Sam Lerner

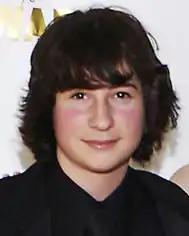
Lerner at the 2007 Annie Awards

Sam Lerner (born September 27, 1992) is an American actor, who is most known for his role as Geoff Schwartz on "The Goldbergs" and as Quinn Goldberg in "Project Almanac". His voice roles include the lead role of Zak Saturday in "The Secret Saturdays" and Charles "Chowder" Peterson in "Monster House".